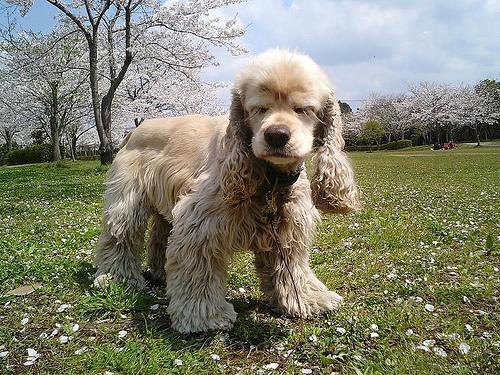
cocker_spaniel